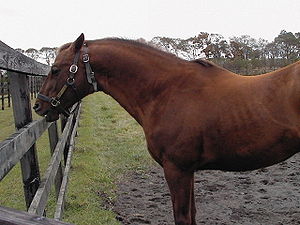
Krybbebidning
Hest der har fået påsat krybbebiderrem på grund af krybbebidning. Krybbebiderremmen er en separat rem, der ses bag hestens ører. Effektiviteten af denne metode er beskrevet i artiklen Krybbebiderrem.
Krybbebidning er en unormal adfærd hos dyr eller stereotypi, der ses hos nogle heste. Det indebærer, at hesten sætter sine fortænder om faste genstande som stalddør eller hegn-Det resulterer i, at den øveste del af halsen trækkes mod genstanden og hesten derved sluger luft.